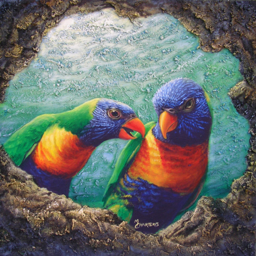
the secret , painting by person